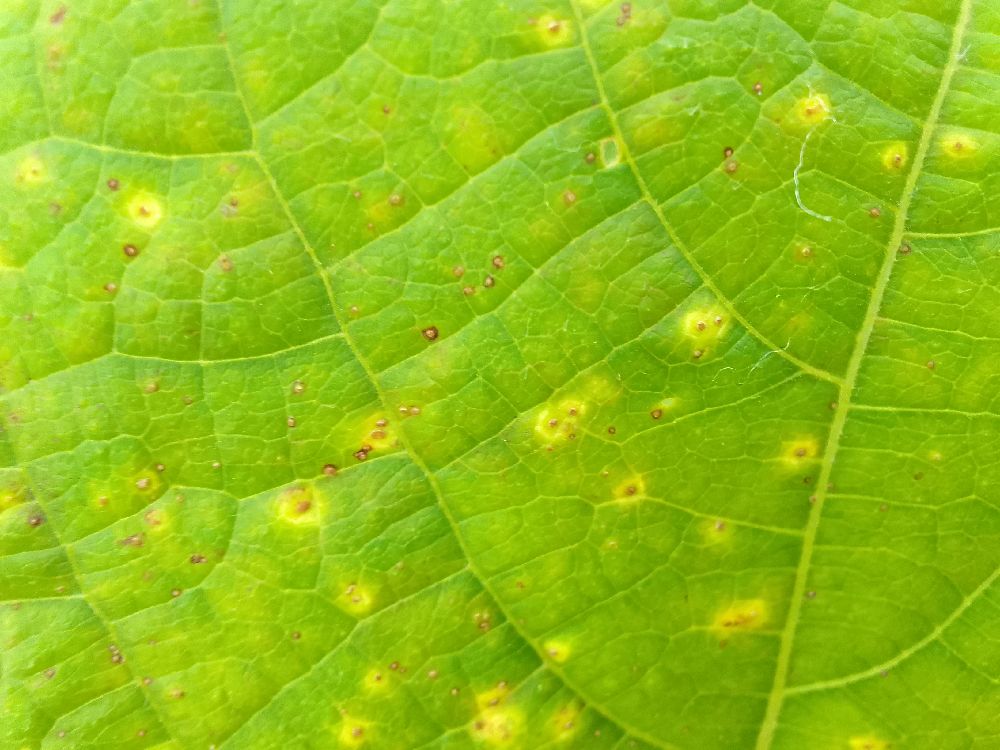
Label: rust